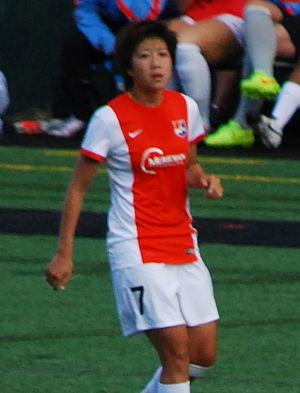
Nanase Kiryu, née le 31 octobre 1989, est une joueuse internationale de football japonaise.